Jon Postel

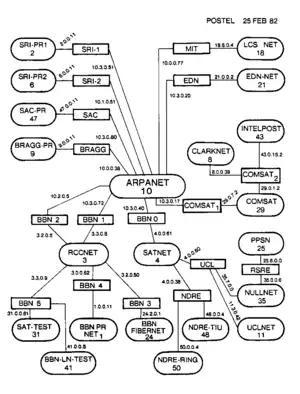
Map of the Internet, created by Jon Postel in 1982

Postel started work at UCLA on 23 December 1969 as a Postgraduate Research Engineer (I) where he was involved in early work on the ARPANET. He was involved in the development of the Internet domain system and, at his instigation, Vint Cerf and Bob Kahn developed a second set of protocols for handling data between networks, which is now known as Internet protocol suite. Together with Cerf and Steve Crocker, Postel worked on implementing most of the ARPANET protocols. Cerf would later become one of the principal designers of the TCP/IP standard, which works because of the sentence known as Postel's Law.